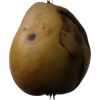
Label: Pear 3